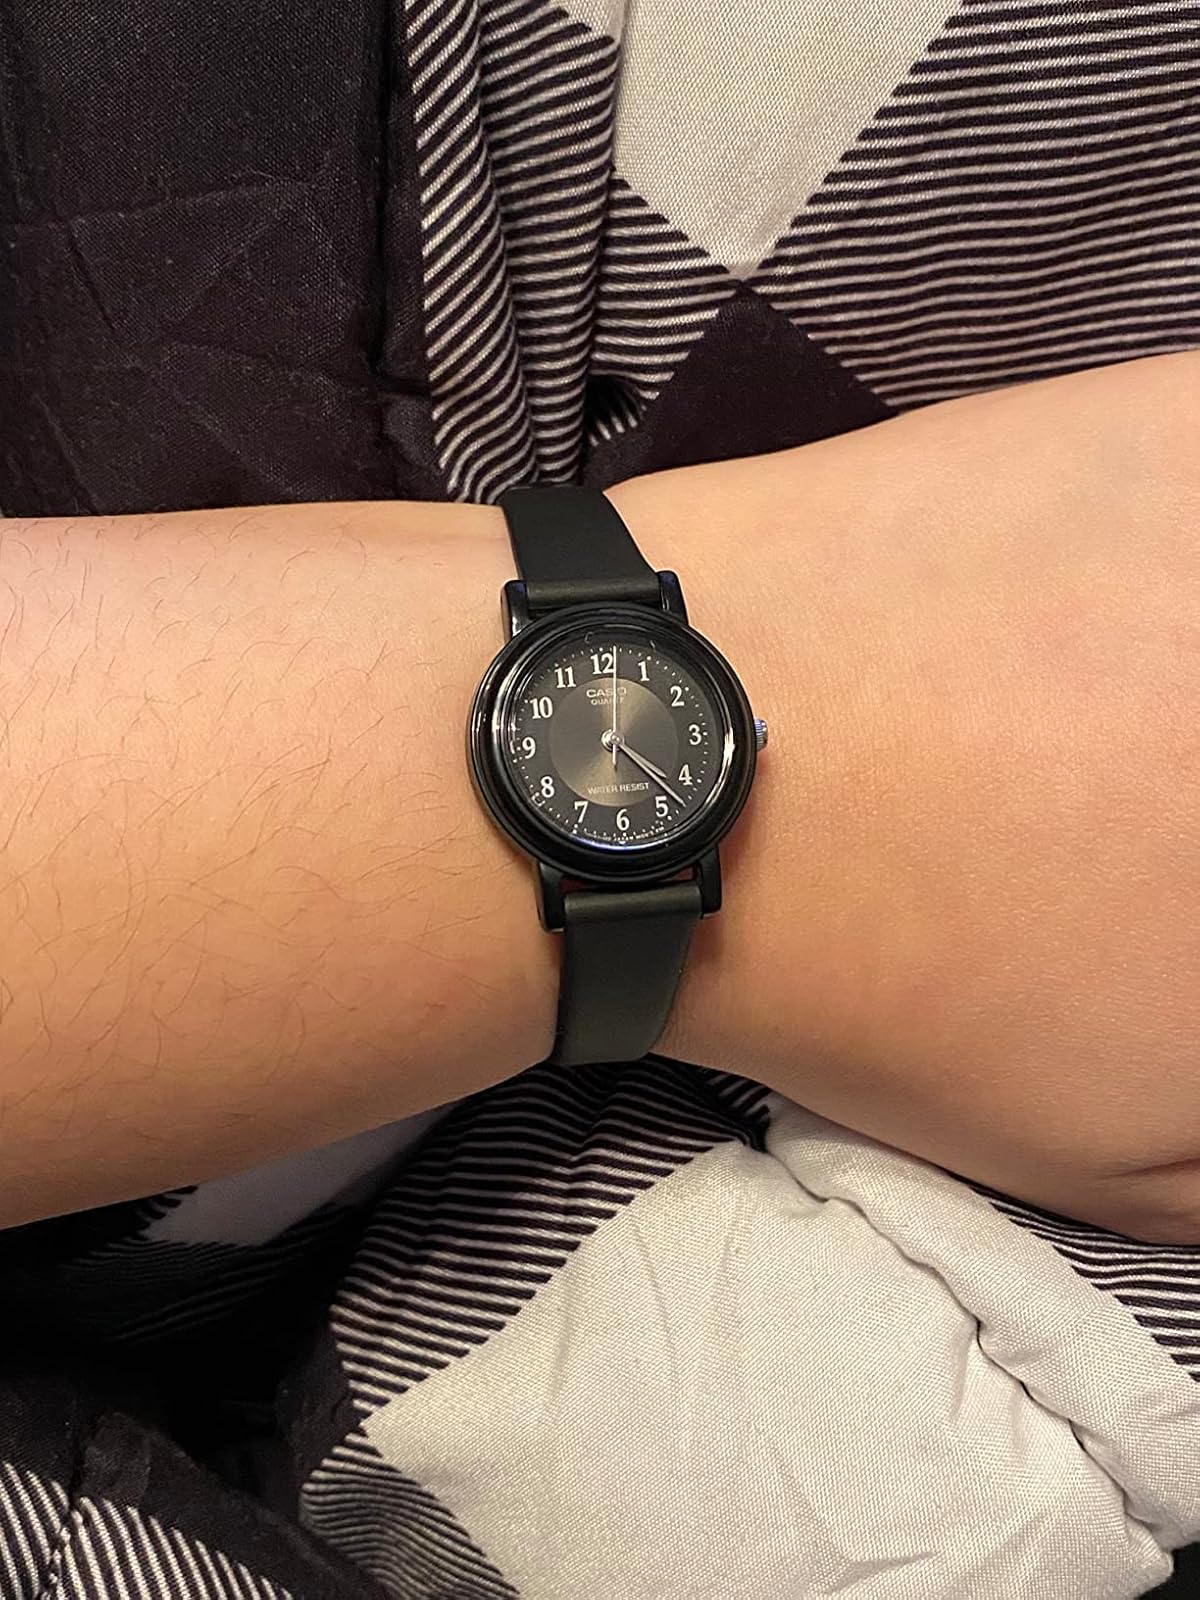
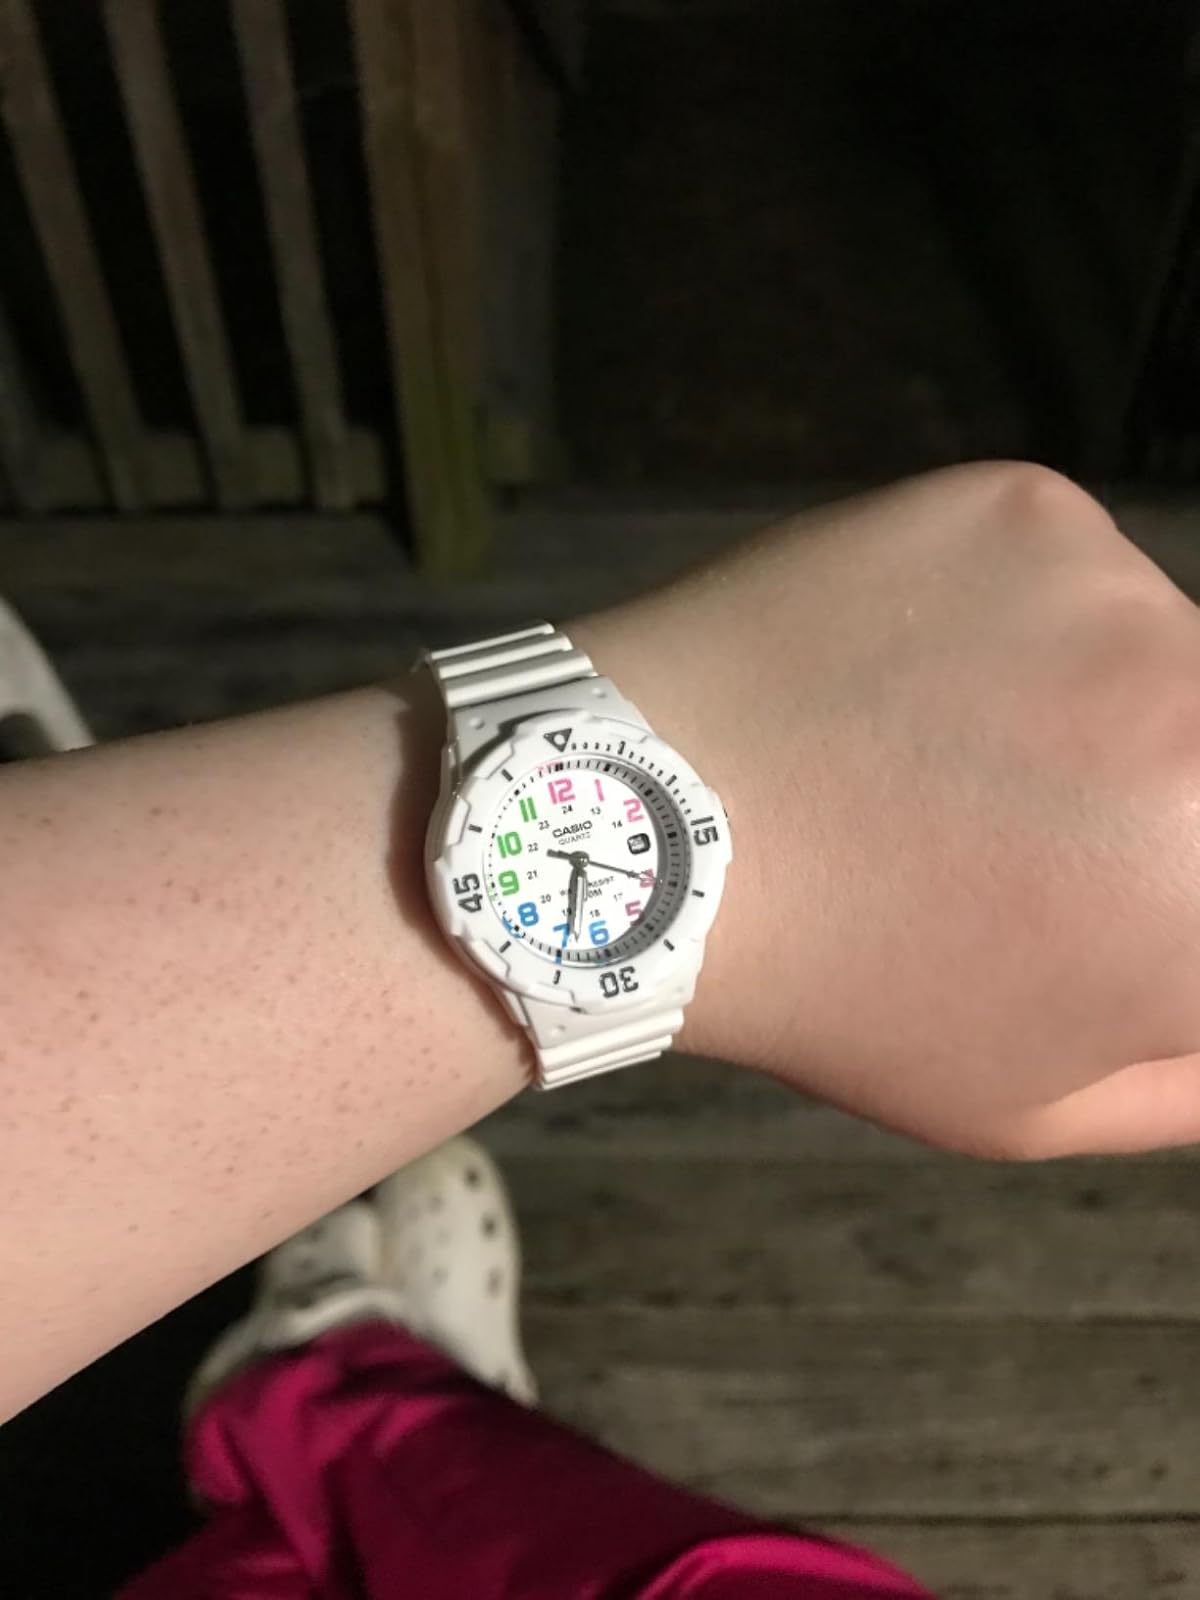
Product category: accessories_watch
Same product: no